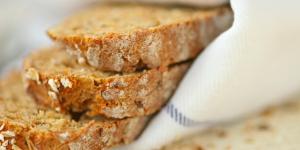
pan de zanahoria